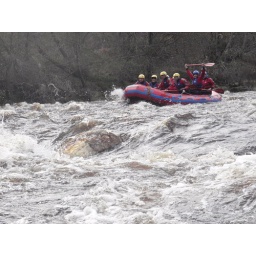
white water rafting two day adventure stag weekend. three sections of the Findhorn river over two days.